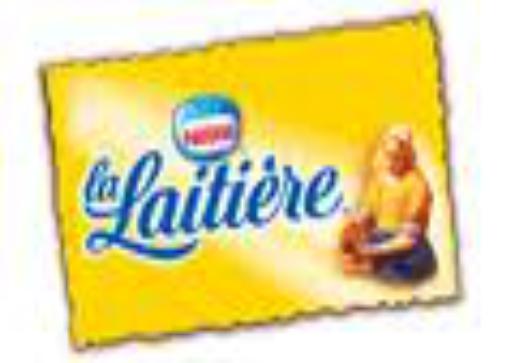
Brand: La Laitiere
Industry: Food